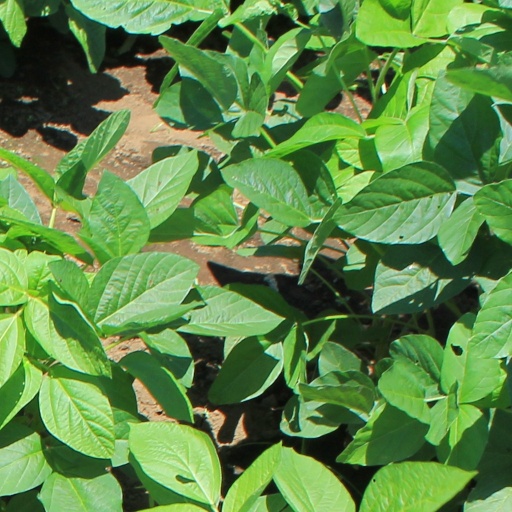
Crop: soybean